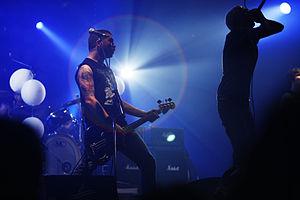
Converge est un groupe de punk hardcore américain, originaire de Salem, dans le Massachusetts. L'album qui propulse Converge au premier plan de la scène punk hardcore internationale est Jane Doe.